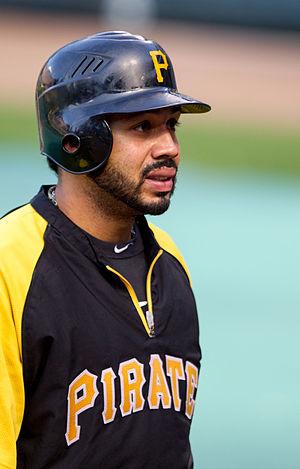
Le match des étoiles de la Ligue majeure de baseball 2013 est la 84ᵉ édition du match opposant les meilleurs joueurs de la Ligue américaine et de la Ligue nationale, les deux composantes des Ligues majeures de baseball.
Pedro Manuel Alvarez est un joueur des Orioles de Baltimore de la Ligue majeure de baseball.
La saison 2013 des Pirates de Pittsburgh est la 132ᵉ saison de cette franchise et sa 127ᵉ en Ligue majeure de baseball.